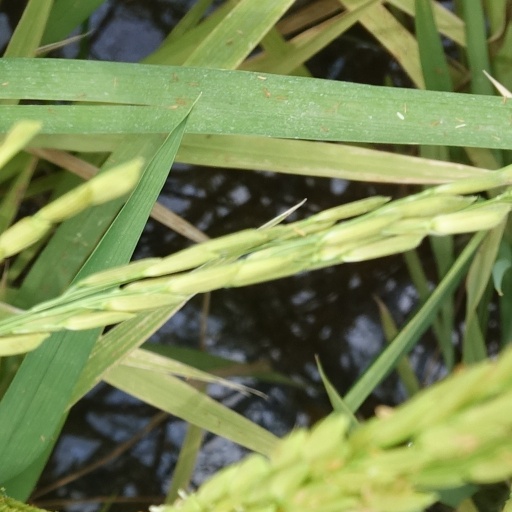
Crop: rice